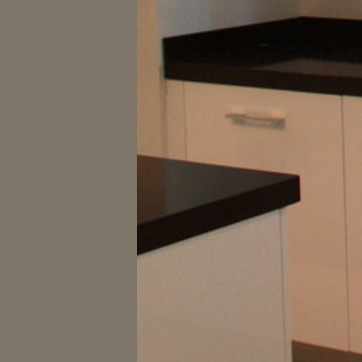
Material: polishedstone